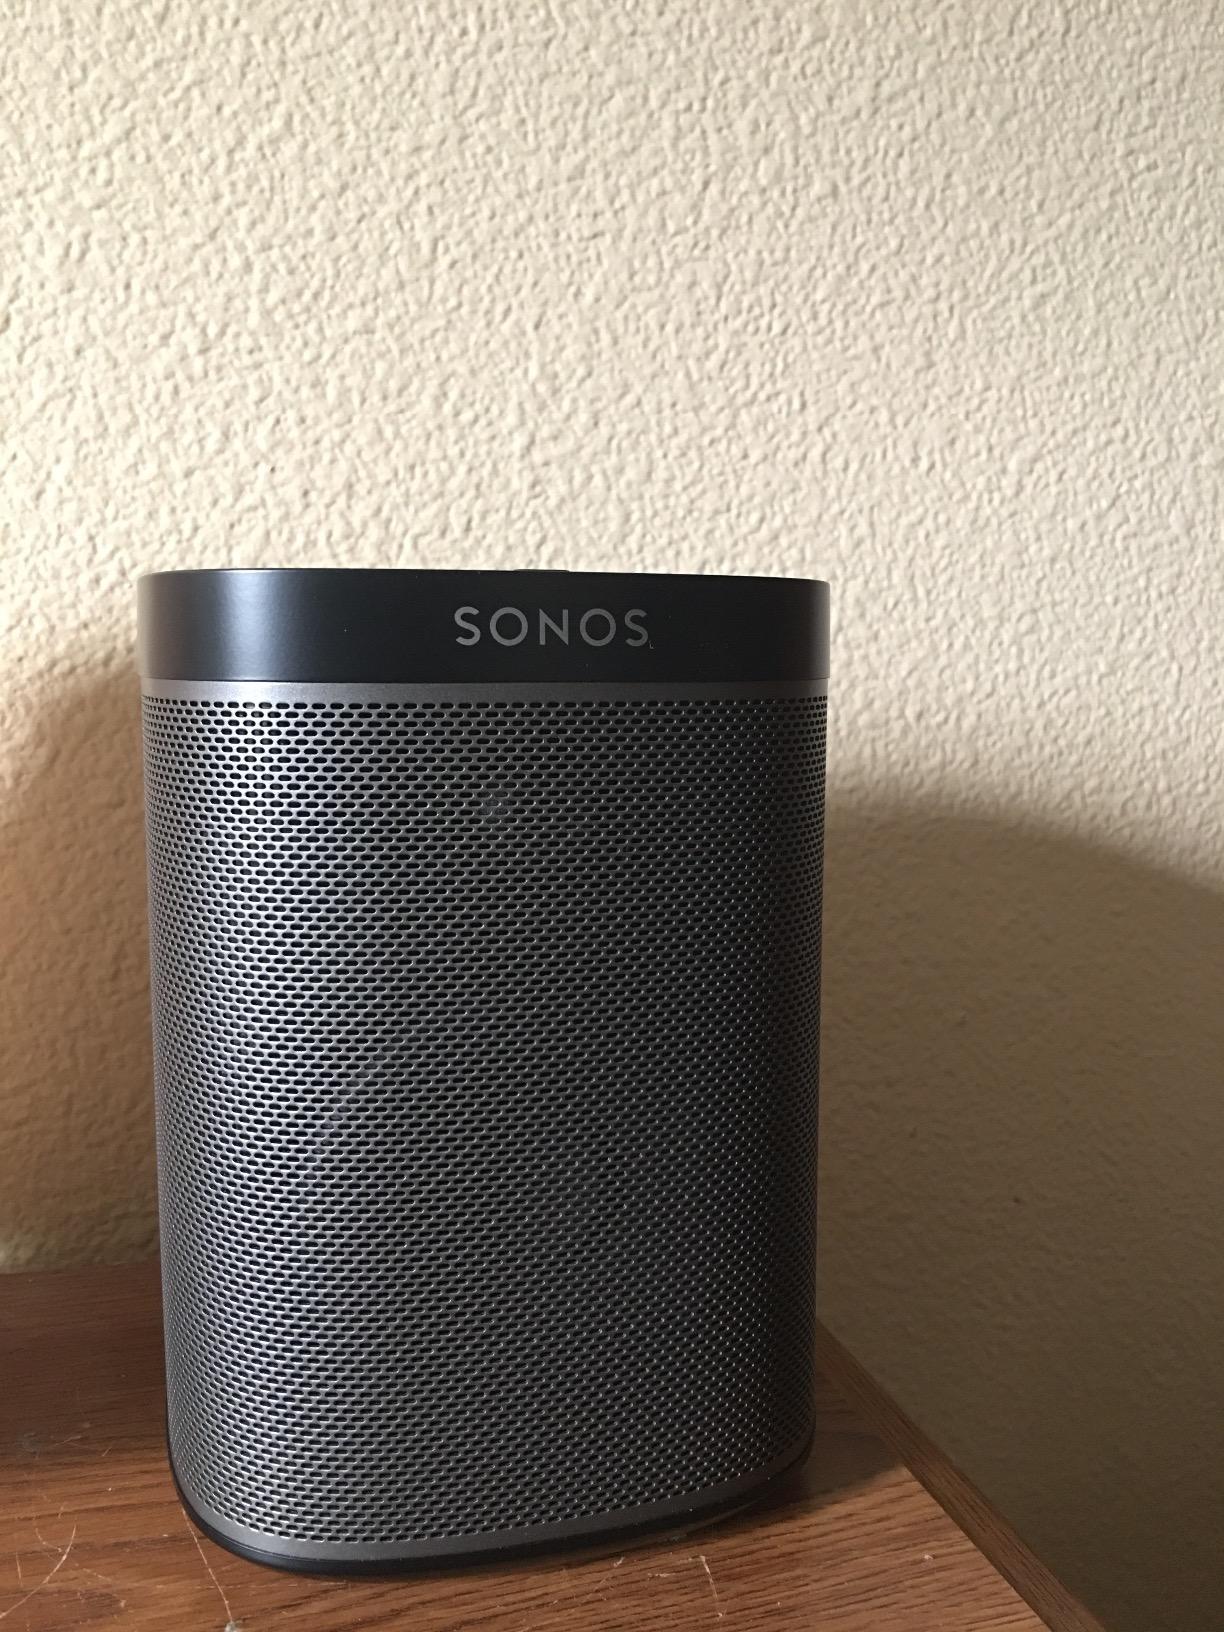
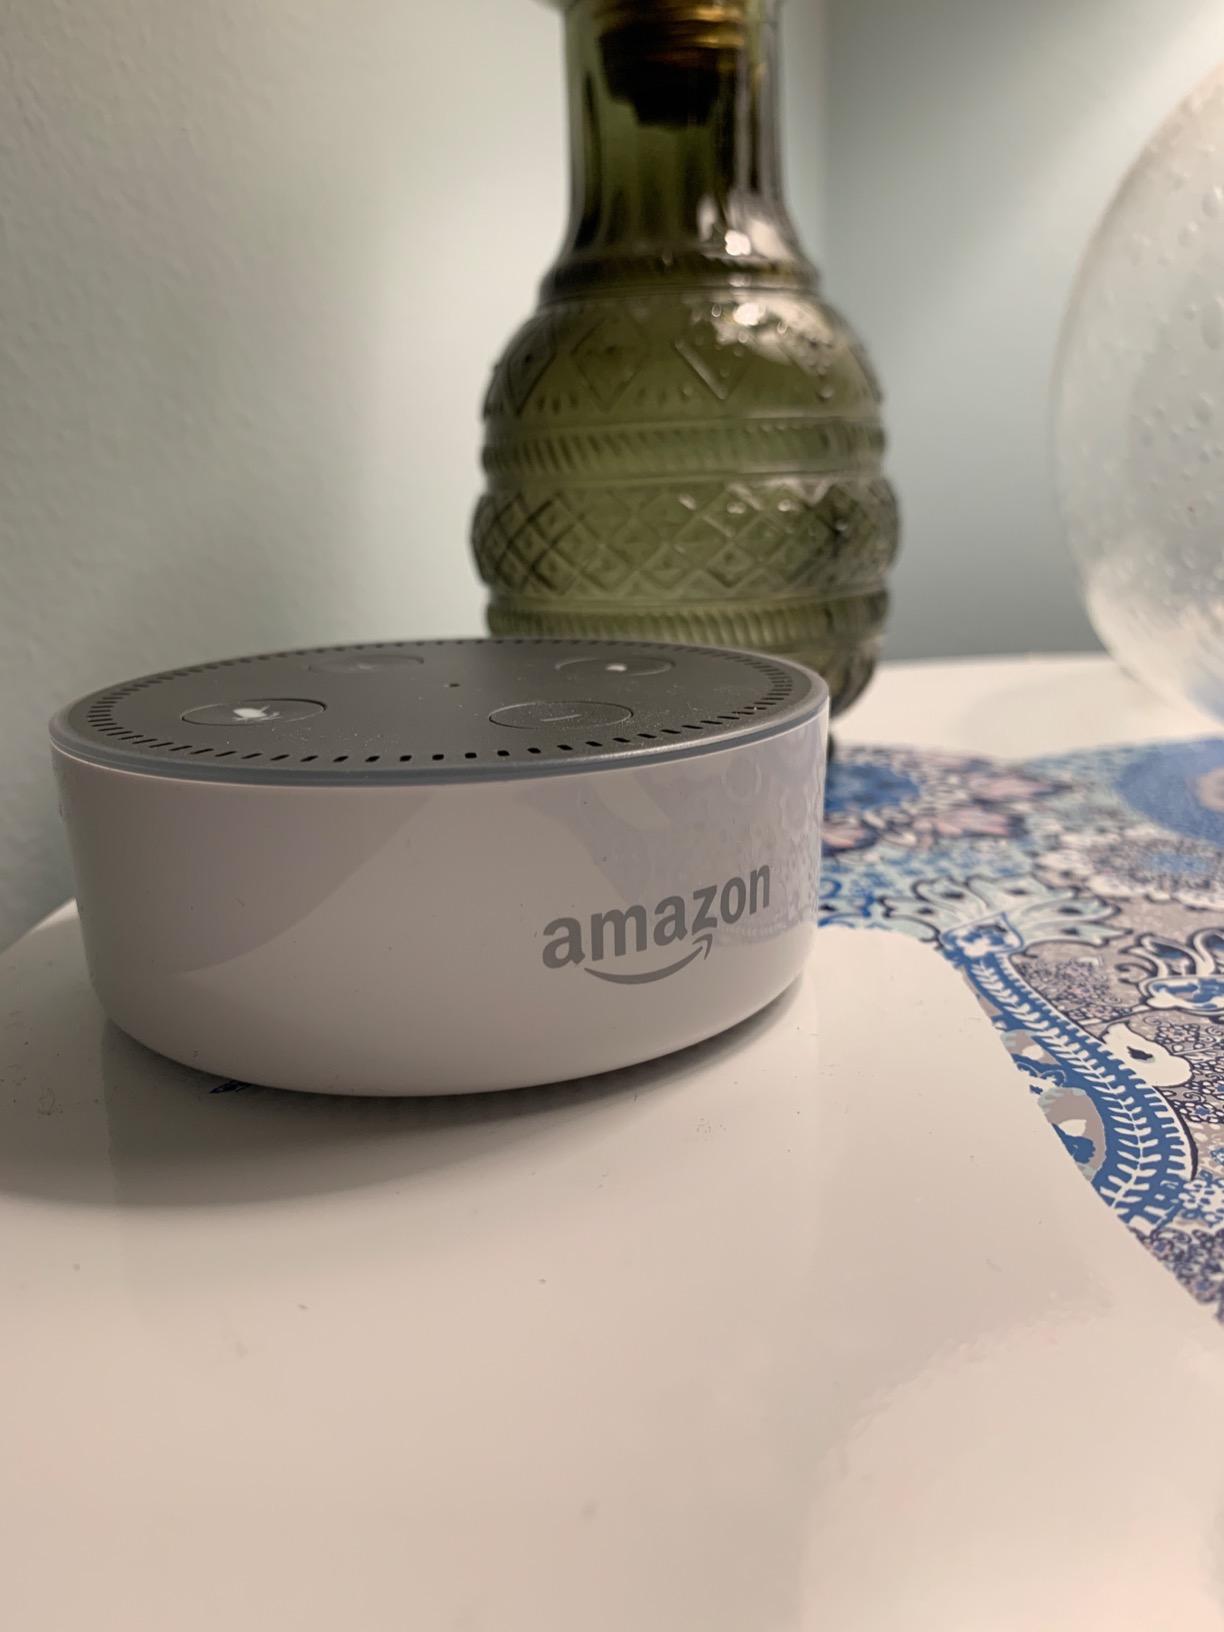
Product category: speaker
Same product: no